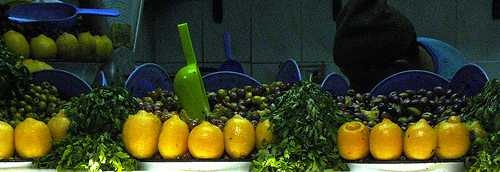
Label: Lemon